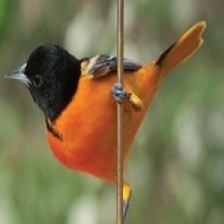
Species: BALTIMORE ORIOLE
Scientific name: ICTERUS GALBULA